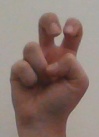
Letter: toot